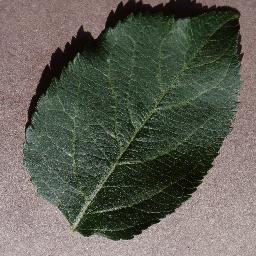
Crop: apple
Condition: healthy